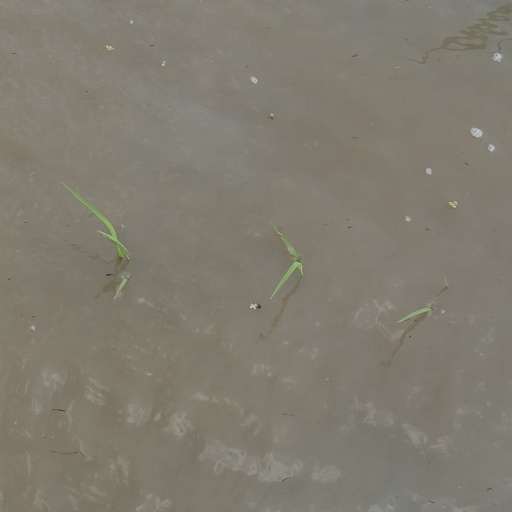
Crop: rice